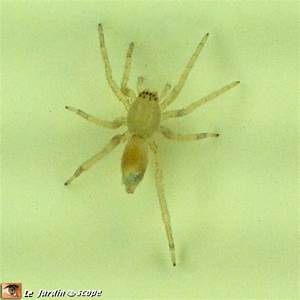
Label: ragno